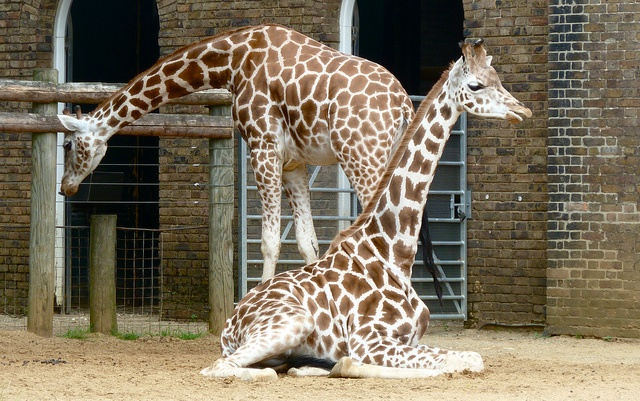
Two giraffe standing next to each other in front of a building.
A giraffe standing next to one sitting on the ground.
Two giraffes in a fenced in area by a building.
Two giraffes, one sitting and one with head bowed, make a graceful pair as they lounge in their enclosure.
Giraffes stand and sit in their zoo enclosure